Paul Farmer

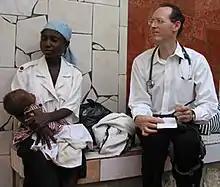
Farmer (right), 2013

In 1987, Farmer, along with Jim Yong Kim, Ophelia Dahl, Thomas J. White, and Todd McCormack, co-founded Partners In Health. PIH began in Cange in the Central Plateau of Haiti and at the time of Farmer's death in February 2022 operated 16 sites across the country, with approximately 7,000 employees. PIH in Cange was known as Zanmi Lasante, the sister organization of PIH. Zanmi Lasante built schools, homes, and communal sanitation and water systems to help the community in central Haiti have improved facilities and resources. The organization vaccinated all of the local children while successfully decreasing malnutrition and infant mortality rates in the area. Zanmi Lasante also focused on AIDS prevention during the HIV crisis and successfully decreased HIV transmission rates to 4% from mothers to babies.